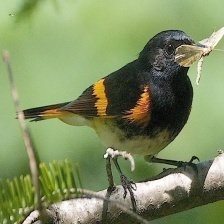
Species: AMERICAN REDSTART
Scientific name: SETOPHAGA RUTICILLA